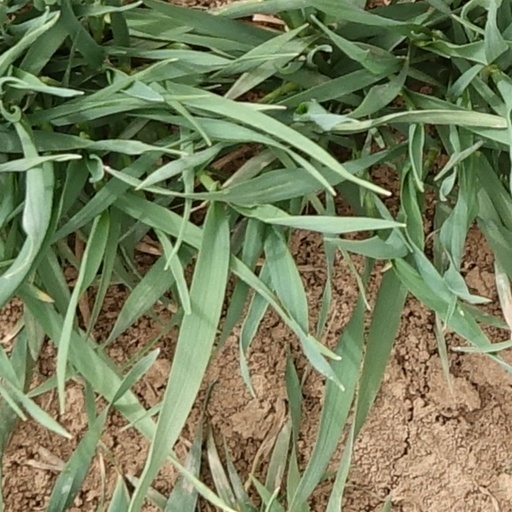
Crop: wheat